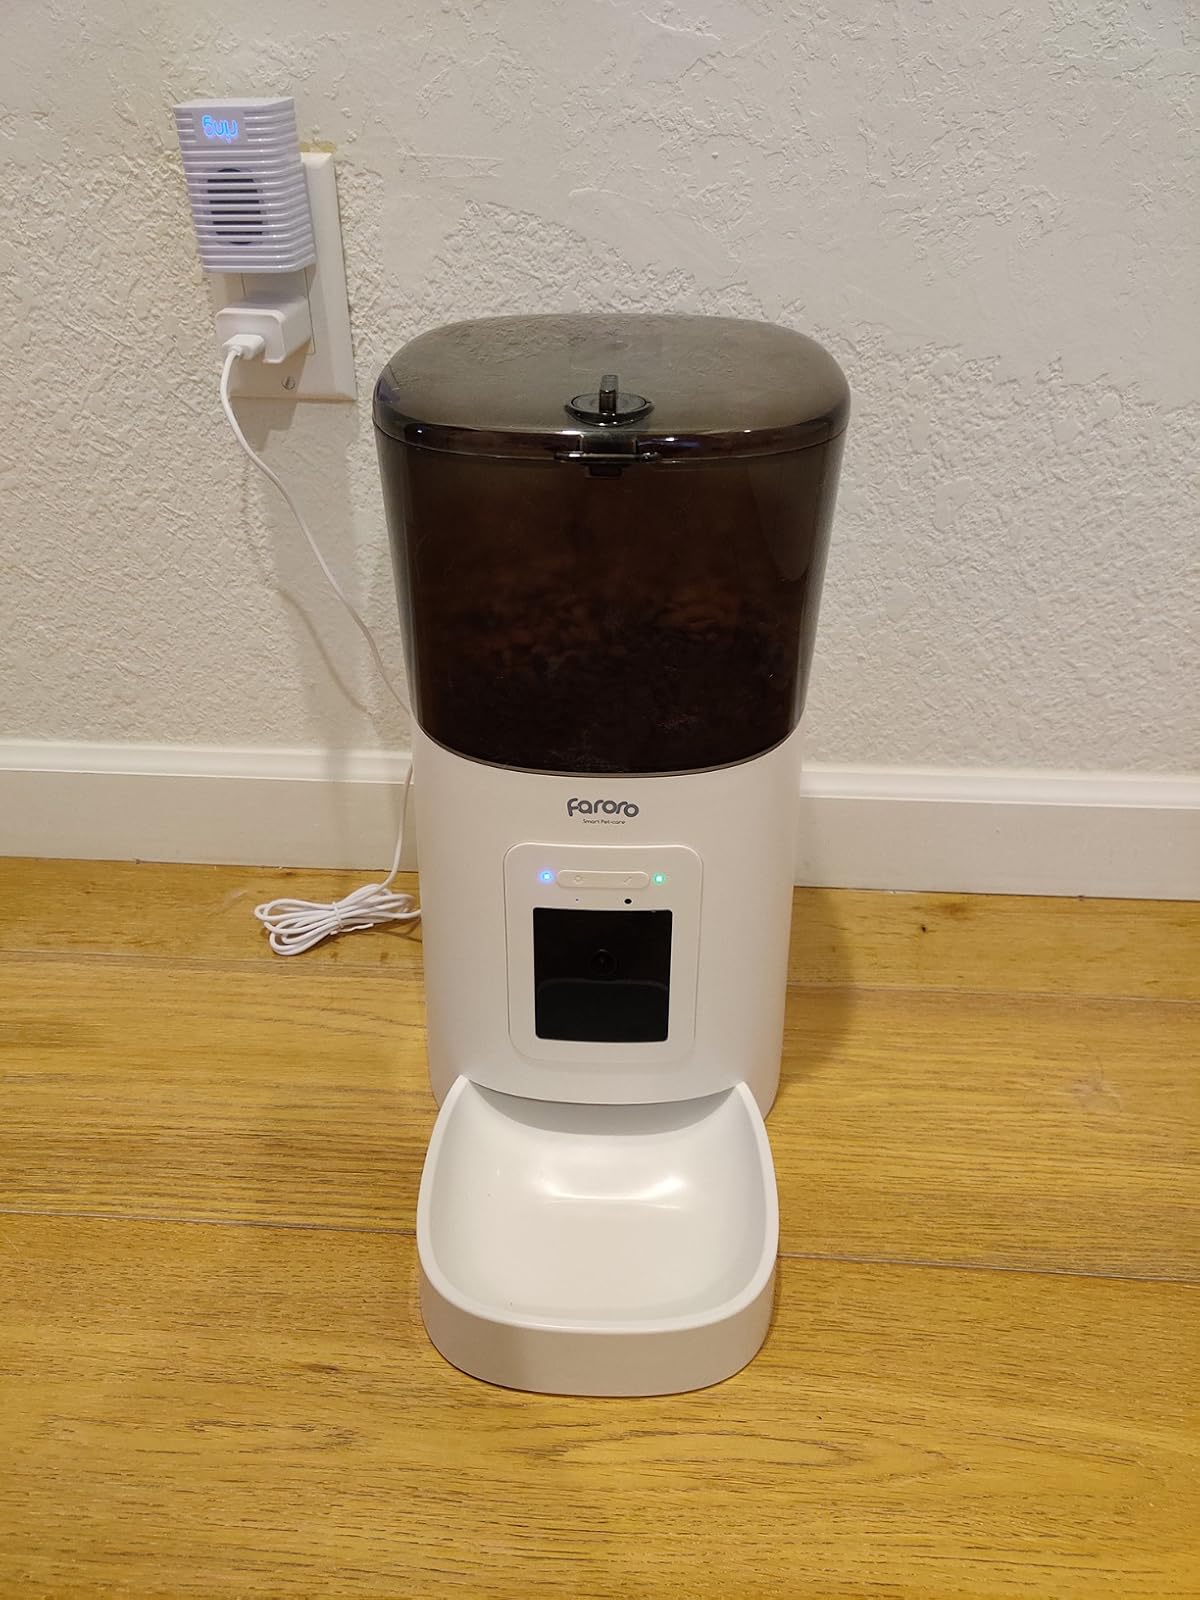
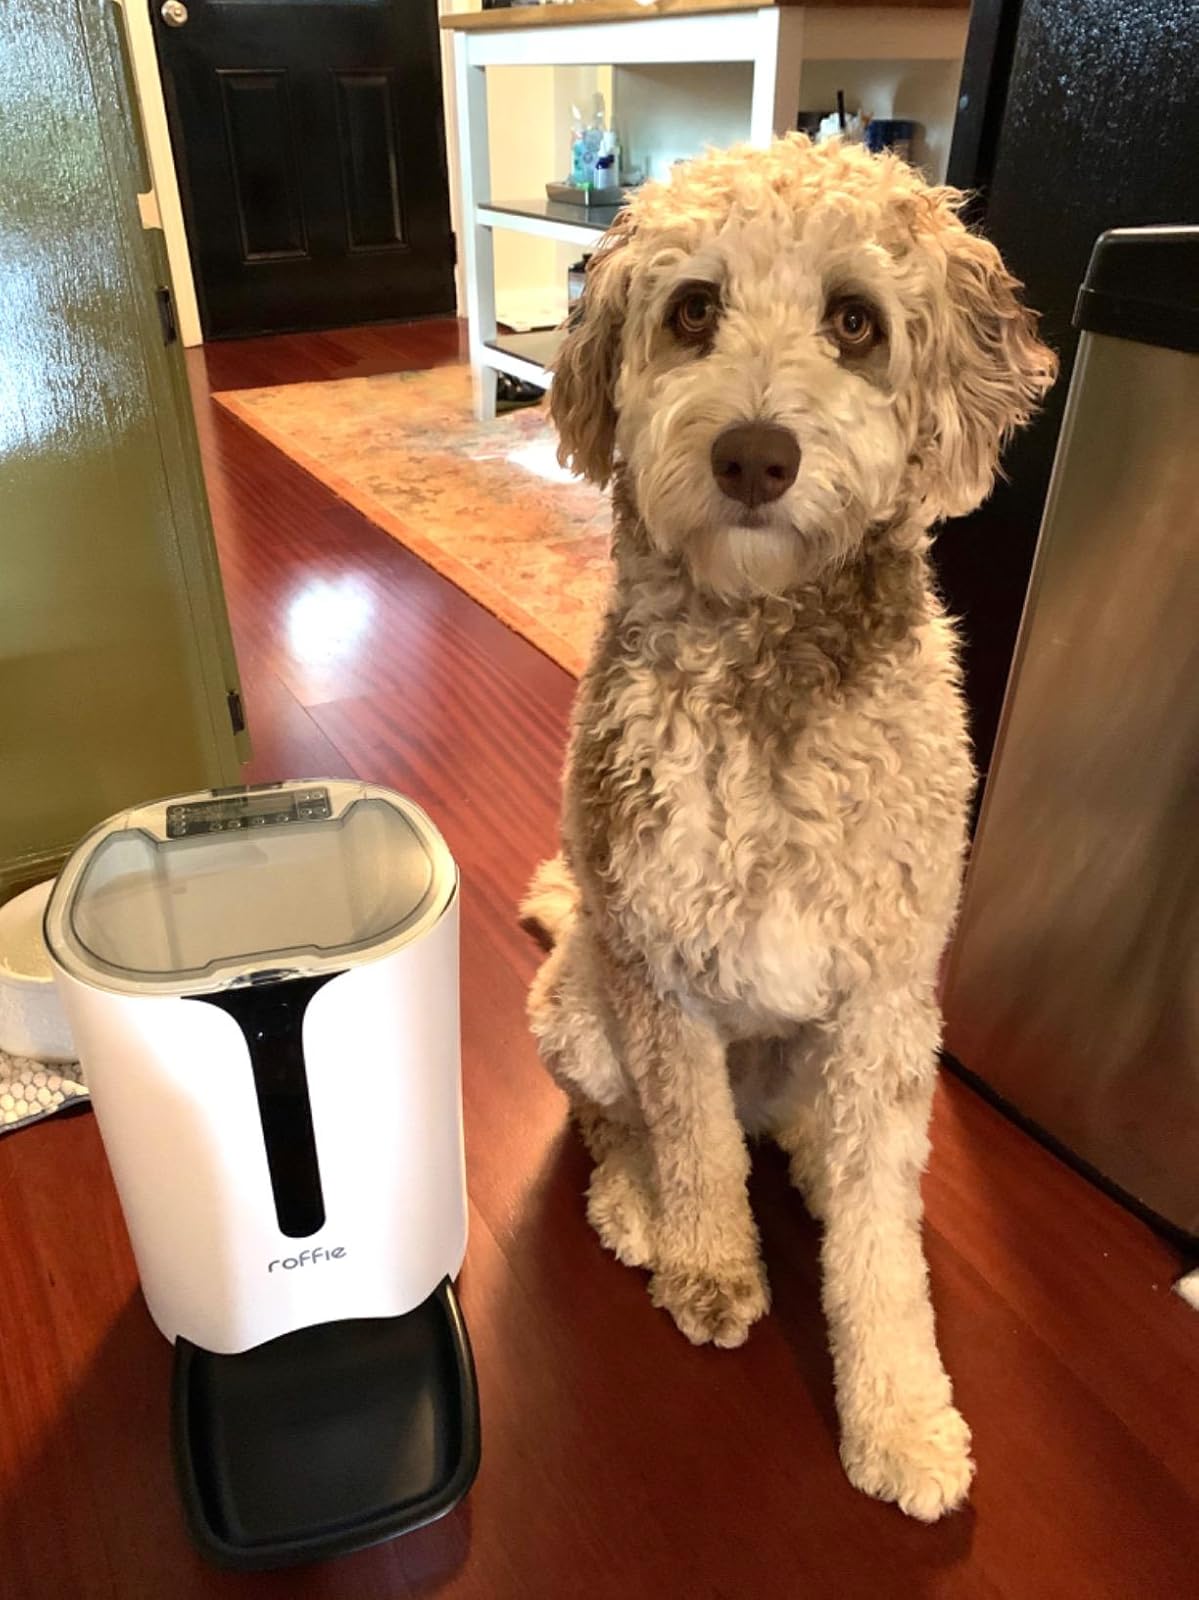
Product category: items_feeder
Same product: no